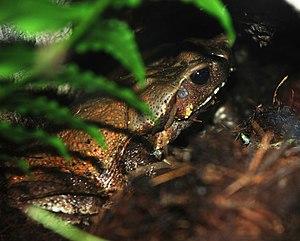
Le Crapaud de Leschenault est une espèce d'amphibiens de la famille des Bufonidae.